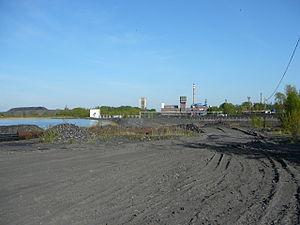
La mine de Jan Karel est une mine souterraine de charbon située en République tchèque.